Hans Schmidt (priest)

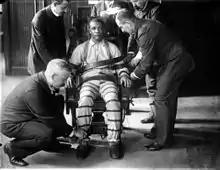
A man being strapped into the electric chair at Sing Sing prison in the early 20th century

Questions to the building superintendent revealed that the apartment was occupied by a married couple. The husband was described as a man with a heavy German accent who had given his name as H. Schmidt. When a three-day stake out revealed no one arriving, Inspector Faurot ordered detective Frank Cassassa to break into the apartment. A cursory search found that the floor had been recently scrubbed, but large amounts of dried blood were found on the walls. A large bloodstained knife was also found on the kitchen shelf. Men's clothing with the name A. Van Dyke sewn into the lining was found, as were letters in both German and English addressed to a Hans Schmidt.